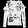
Label: Shirt